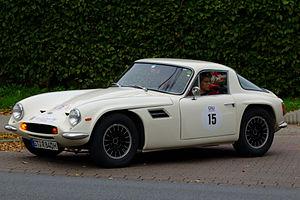
La TVR Tuscan était une voiture de sport à moteur avant et propulsion arrière construite par TVR de 1967 à 1971 dans l'usine de Blackpool, en Angleterre. C'est la deuxième voiture développée par TVR durant l'ère Martin Lilley.